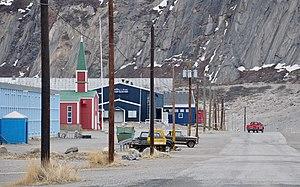
Kangerlussuaq est une ville groenlandaise située dans la municipalité de Qeqqata à l'ouest du Groenland. La population était de 558 habitants en 2009.